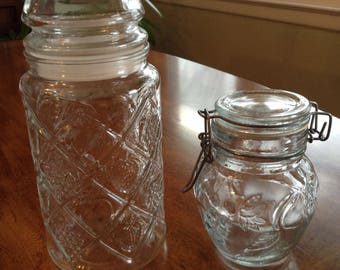
Label: glass